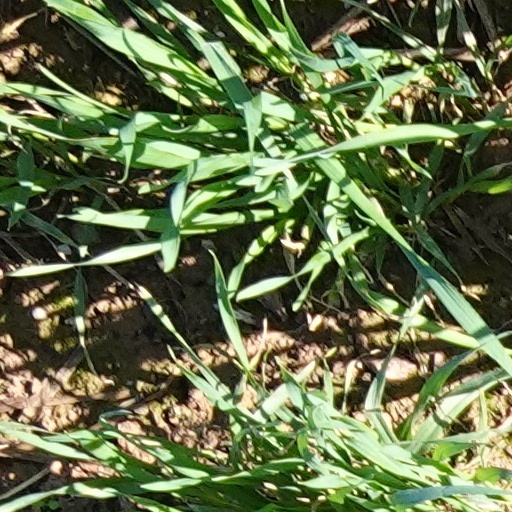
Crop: wheat